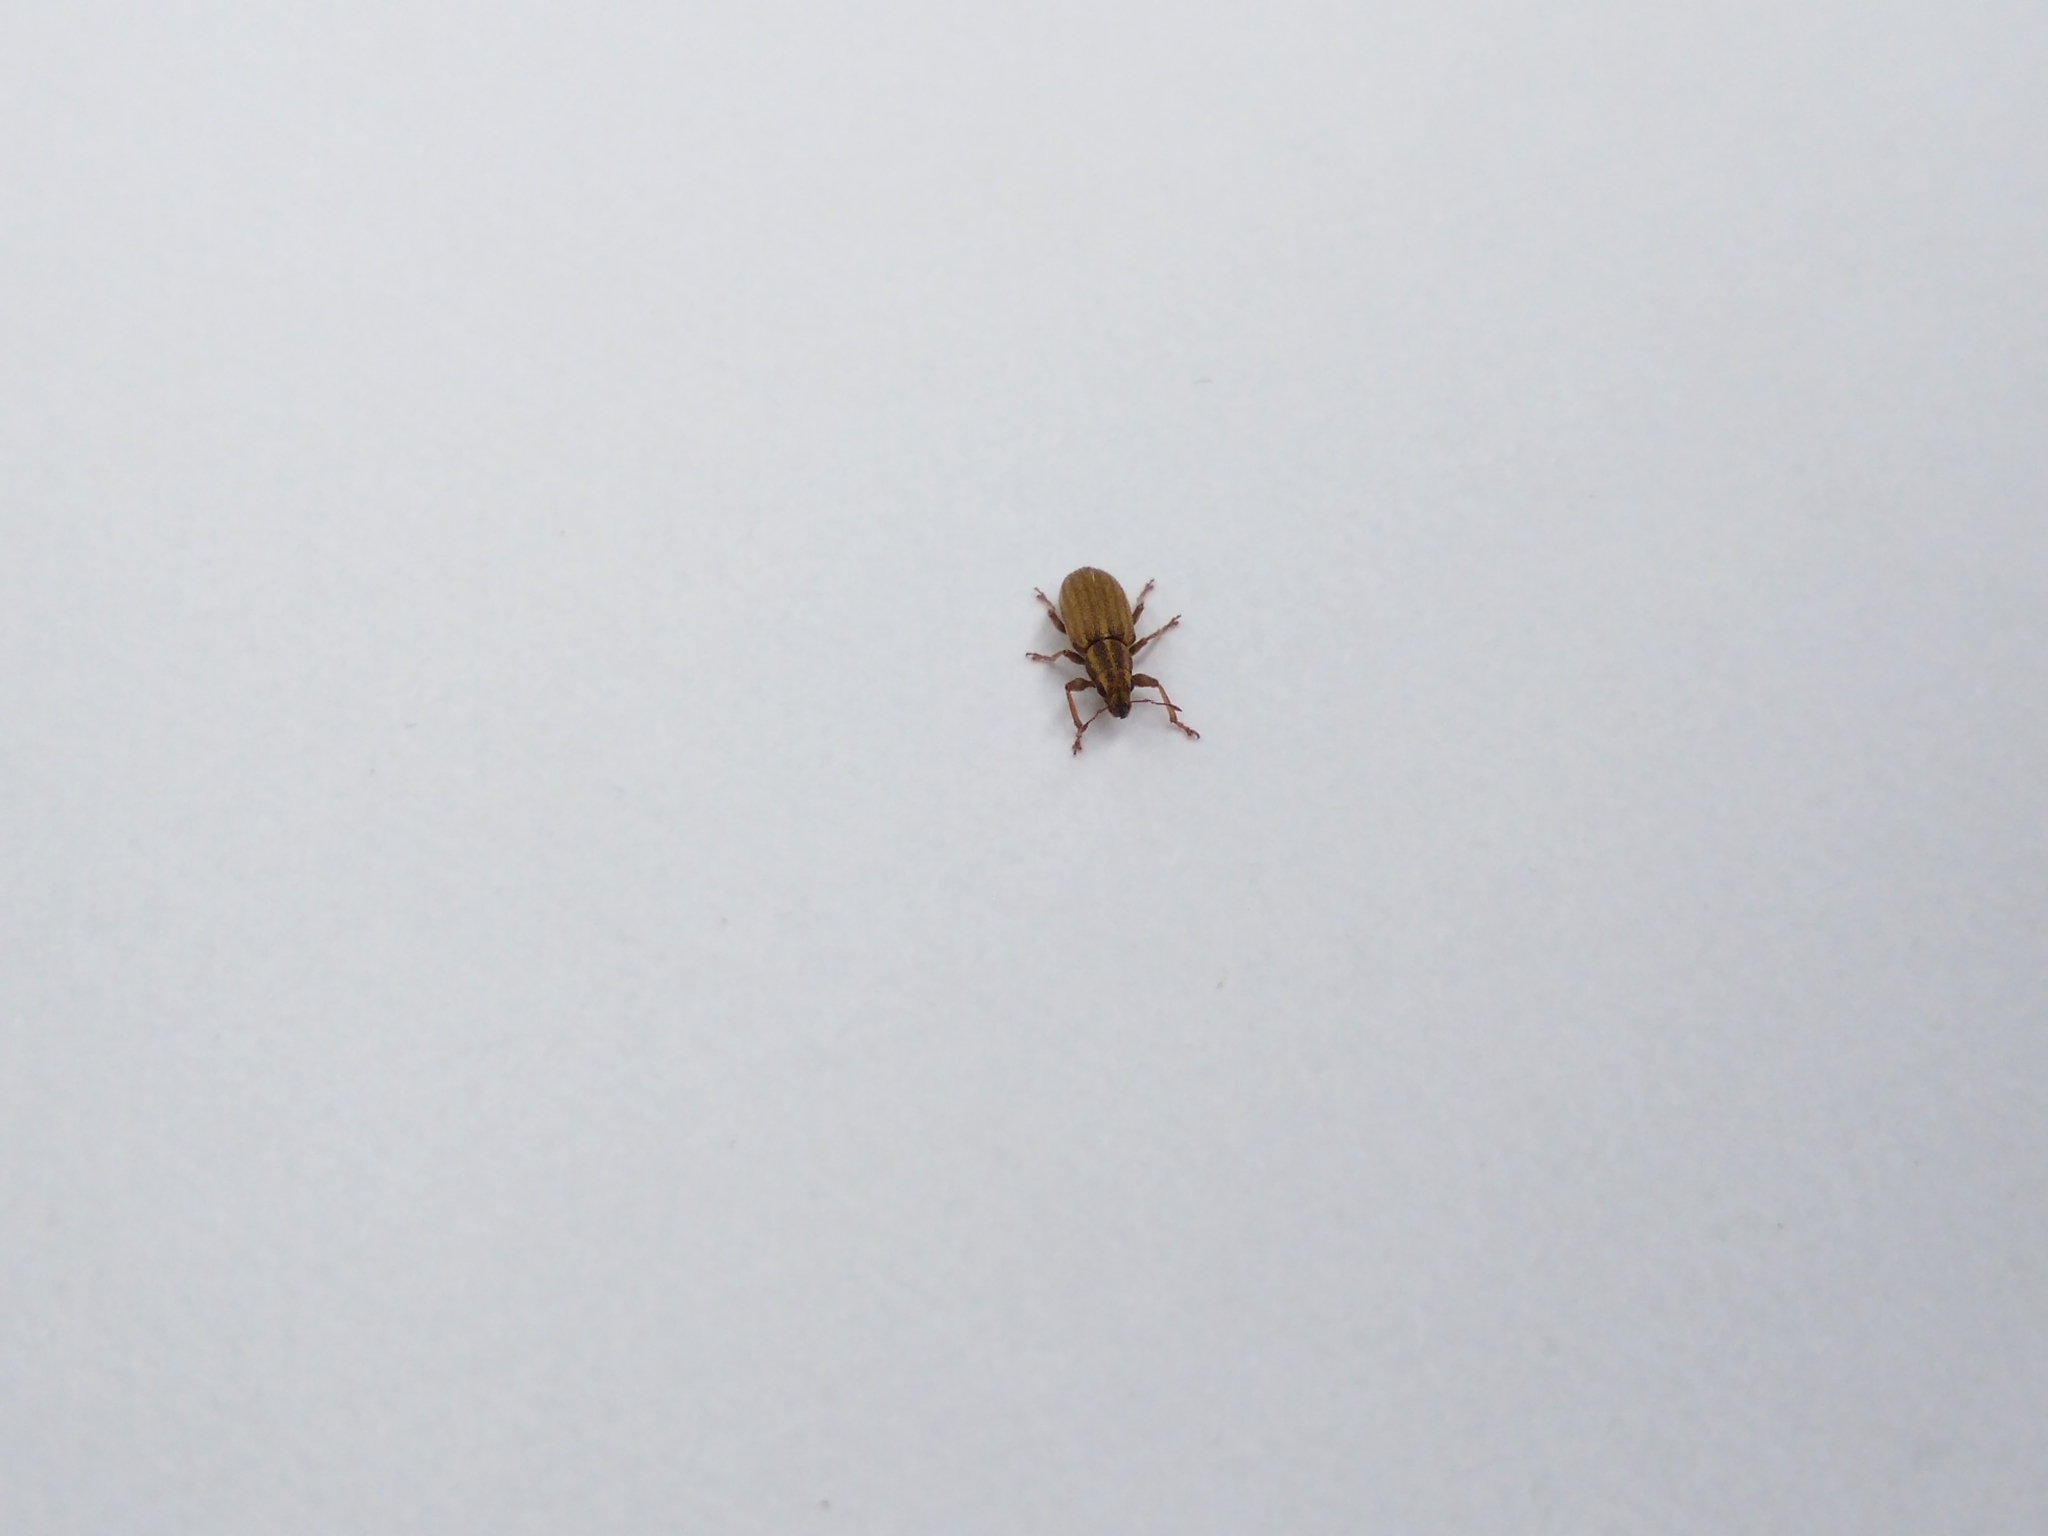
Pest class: pea_leaf_weevil